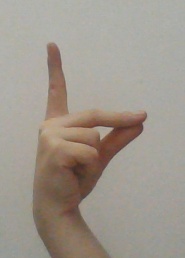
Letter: ta